History of Novi Sad

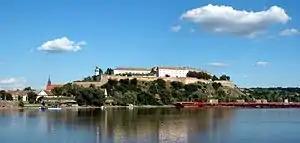
Petrovaradin fortress over the Danube

Sremska Kamenica was first mentioned in historical documents in 1237. In this time the town was under administration of the Kingdom of Hungary, although its name has a Slavic origin, implying that it was initially inhabited by Slavs. The name of the town derives from the Slavic word "kamen" ("stone" in English) and was recorded as "villa Camanch" in 1237 and "Kamenez" in 1349.